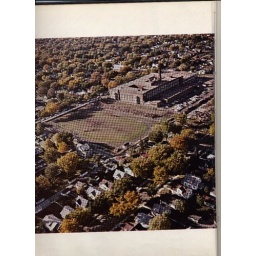
Grandma Johnson lived in the second floor of the 'rooming' house near Roosevelt